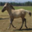
Label: horse